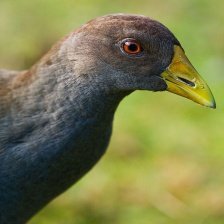
Species: TASMANIAN HEN
Scientific name: TRIBONYX MORTIERII
ImageNet parent category: european_gallinule